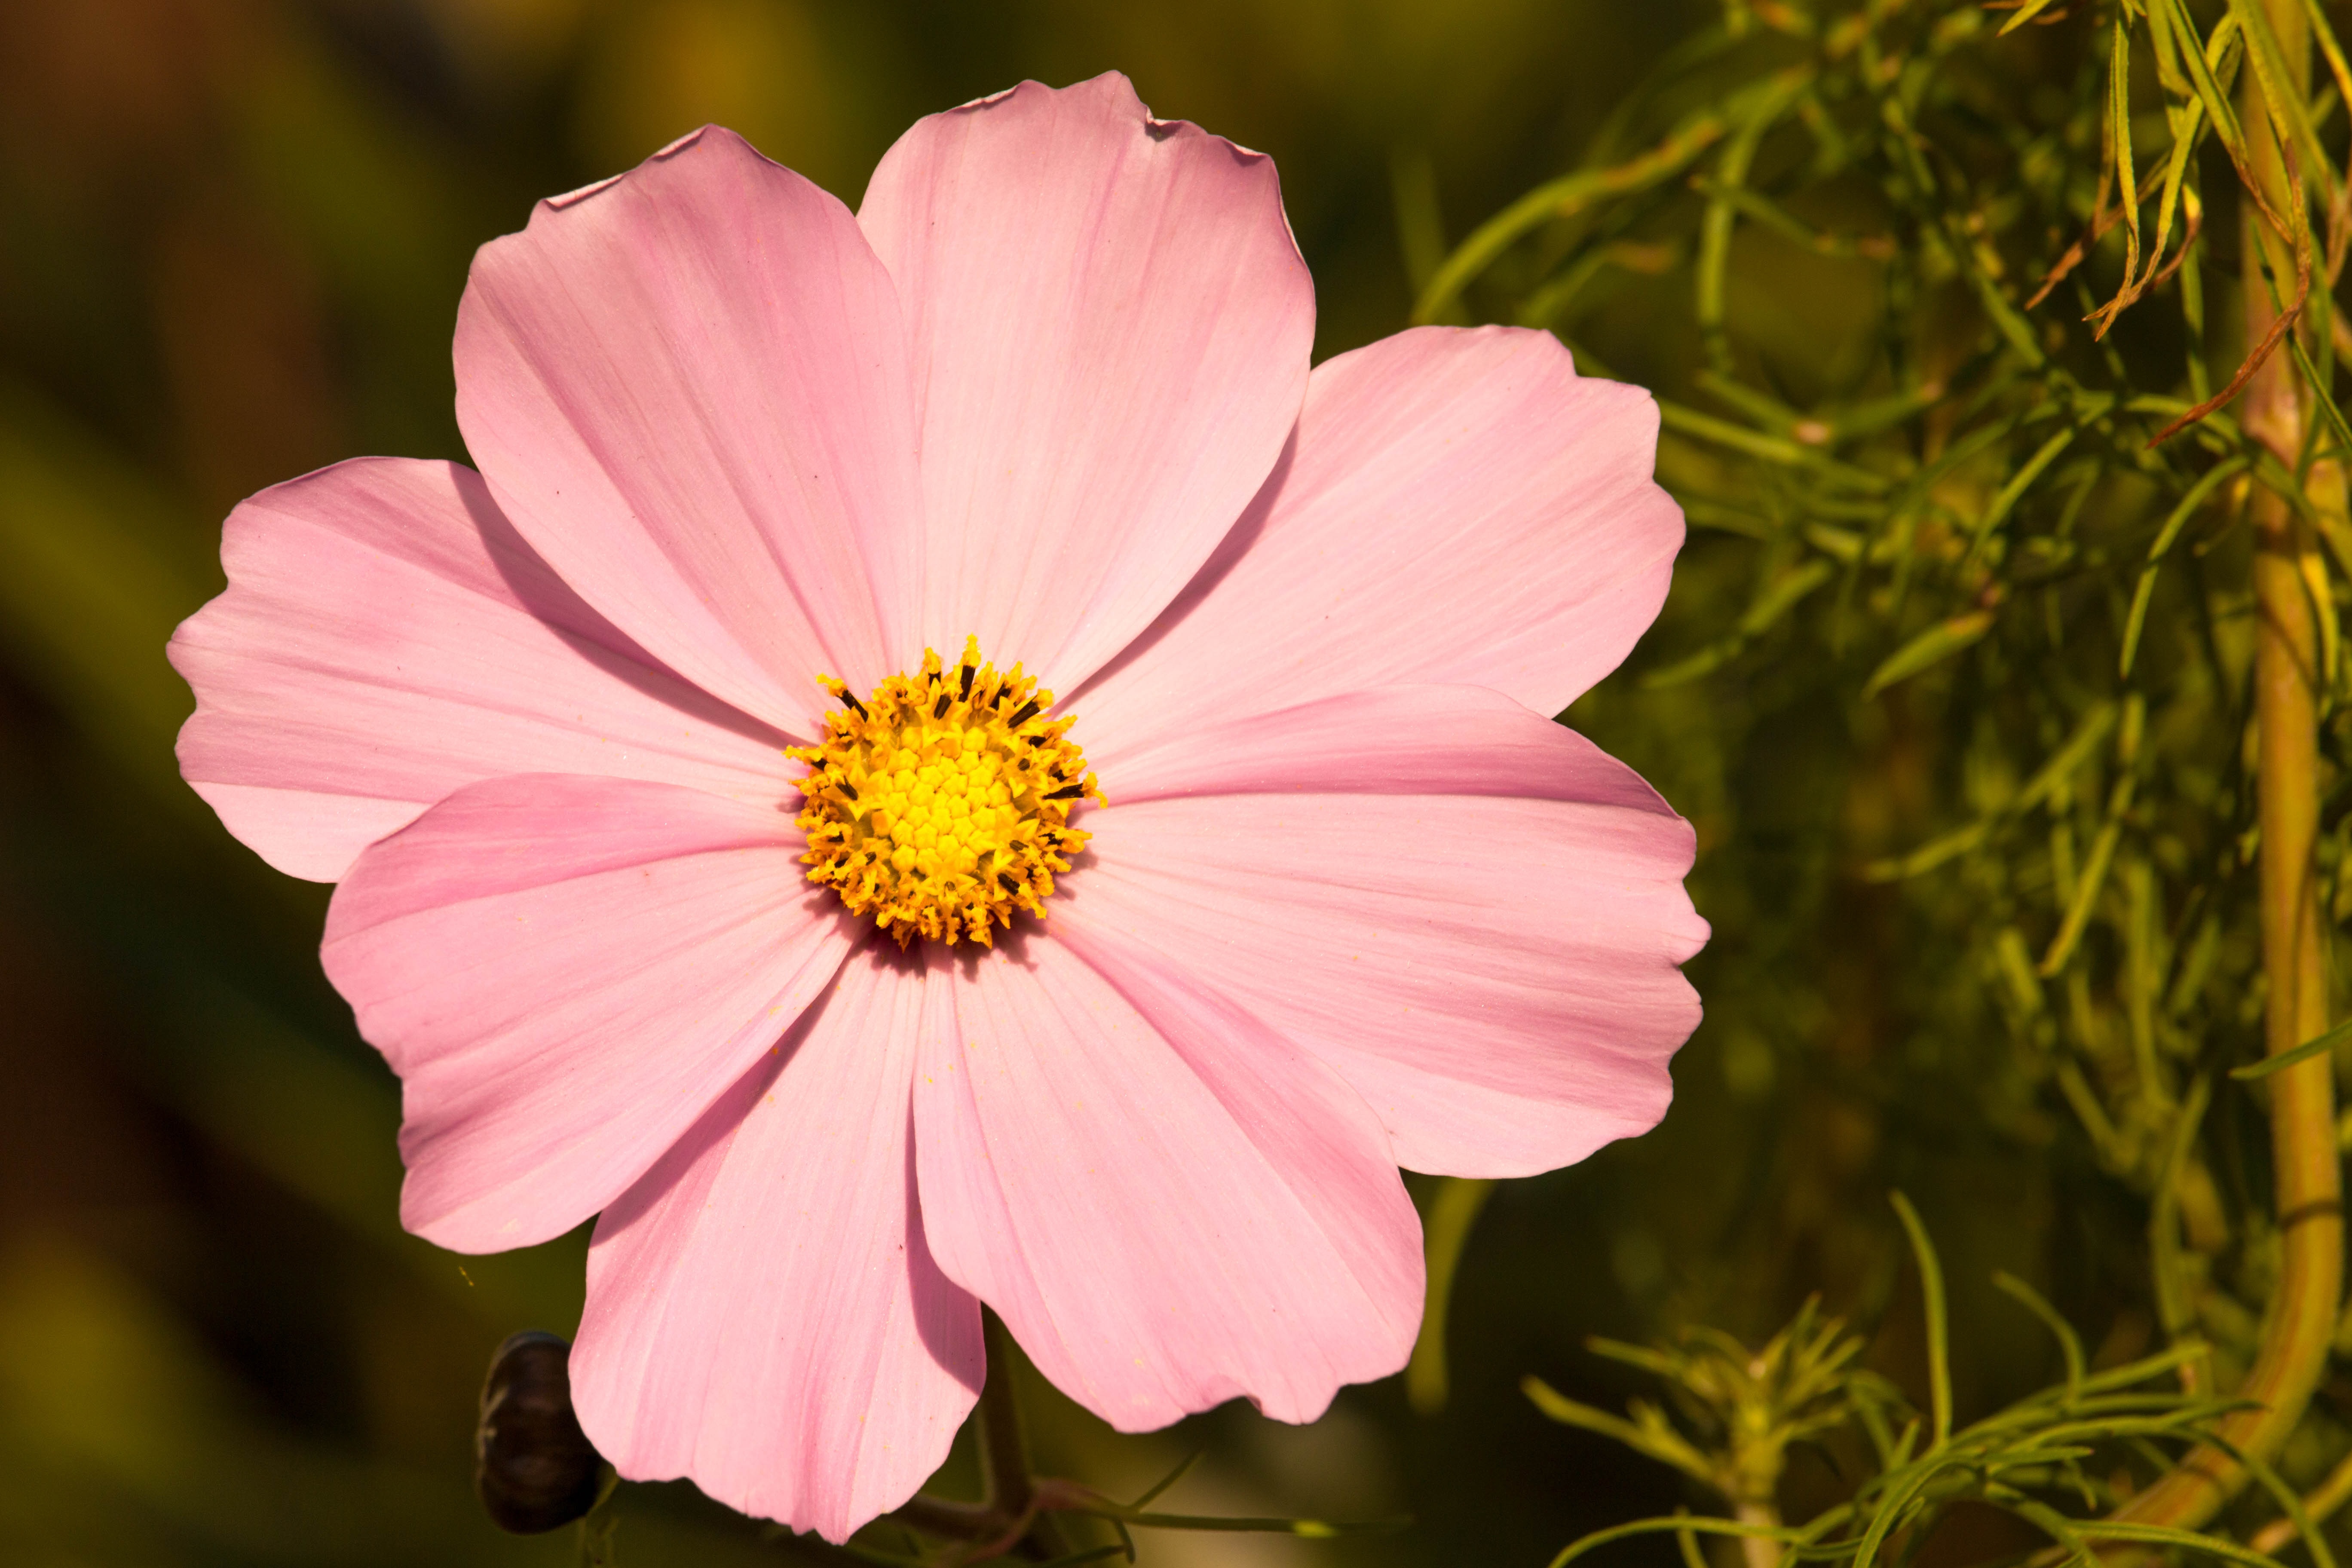
nature, blossom, plant, cosmos, flower, purple, petal, bloom, botany, close, flora, wildflower, close up, purple flower, macro photography, flower purple, flowering plant, daisy family, red purple, annual plant, plant stem, land plant, garden cosmos